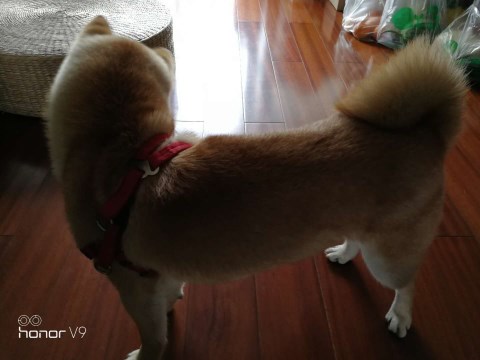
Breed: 1043-n000001-Shiba_Dog